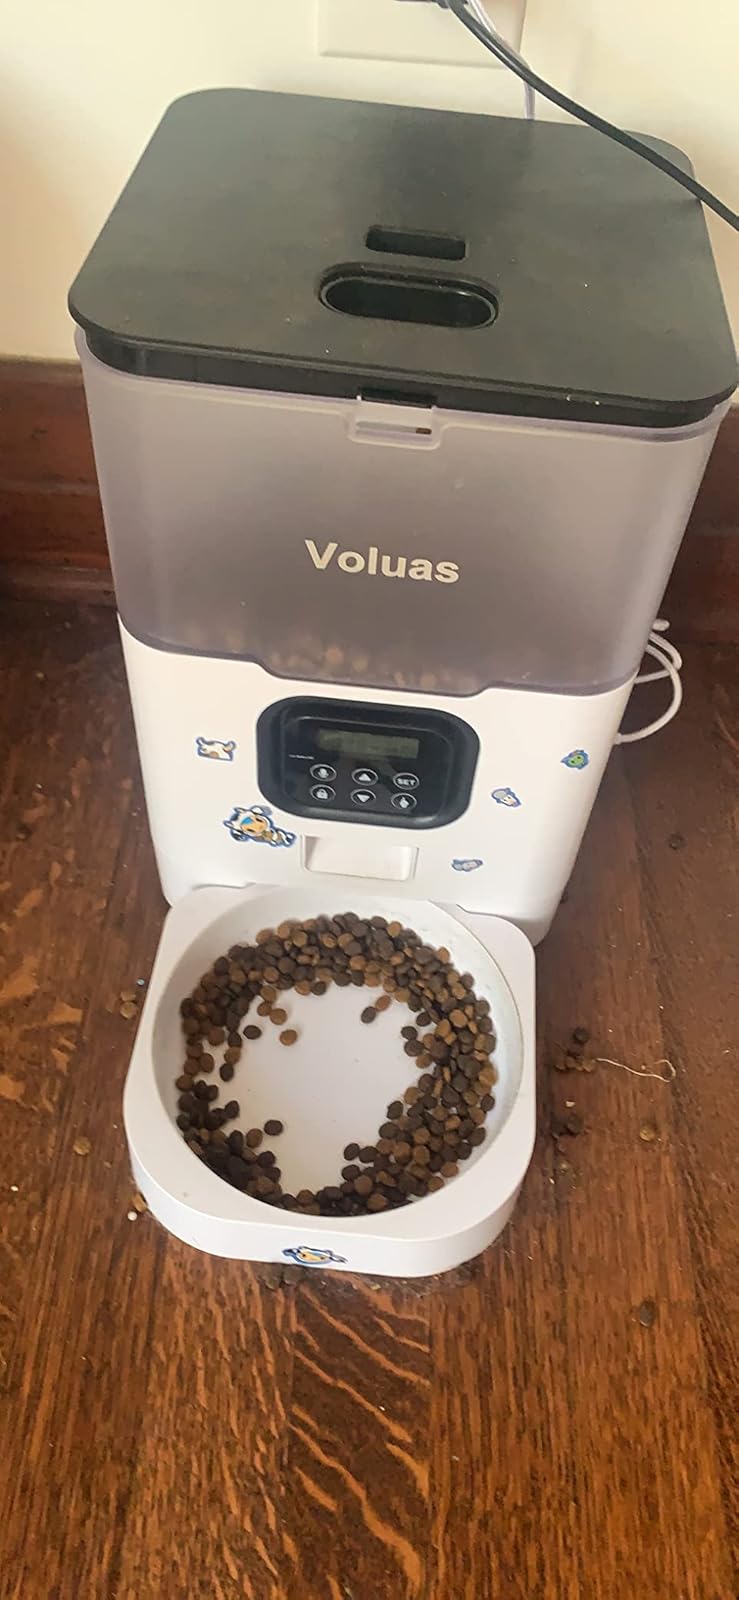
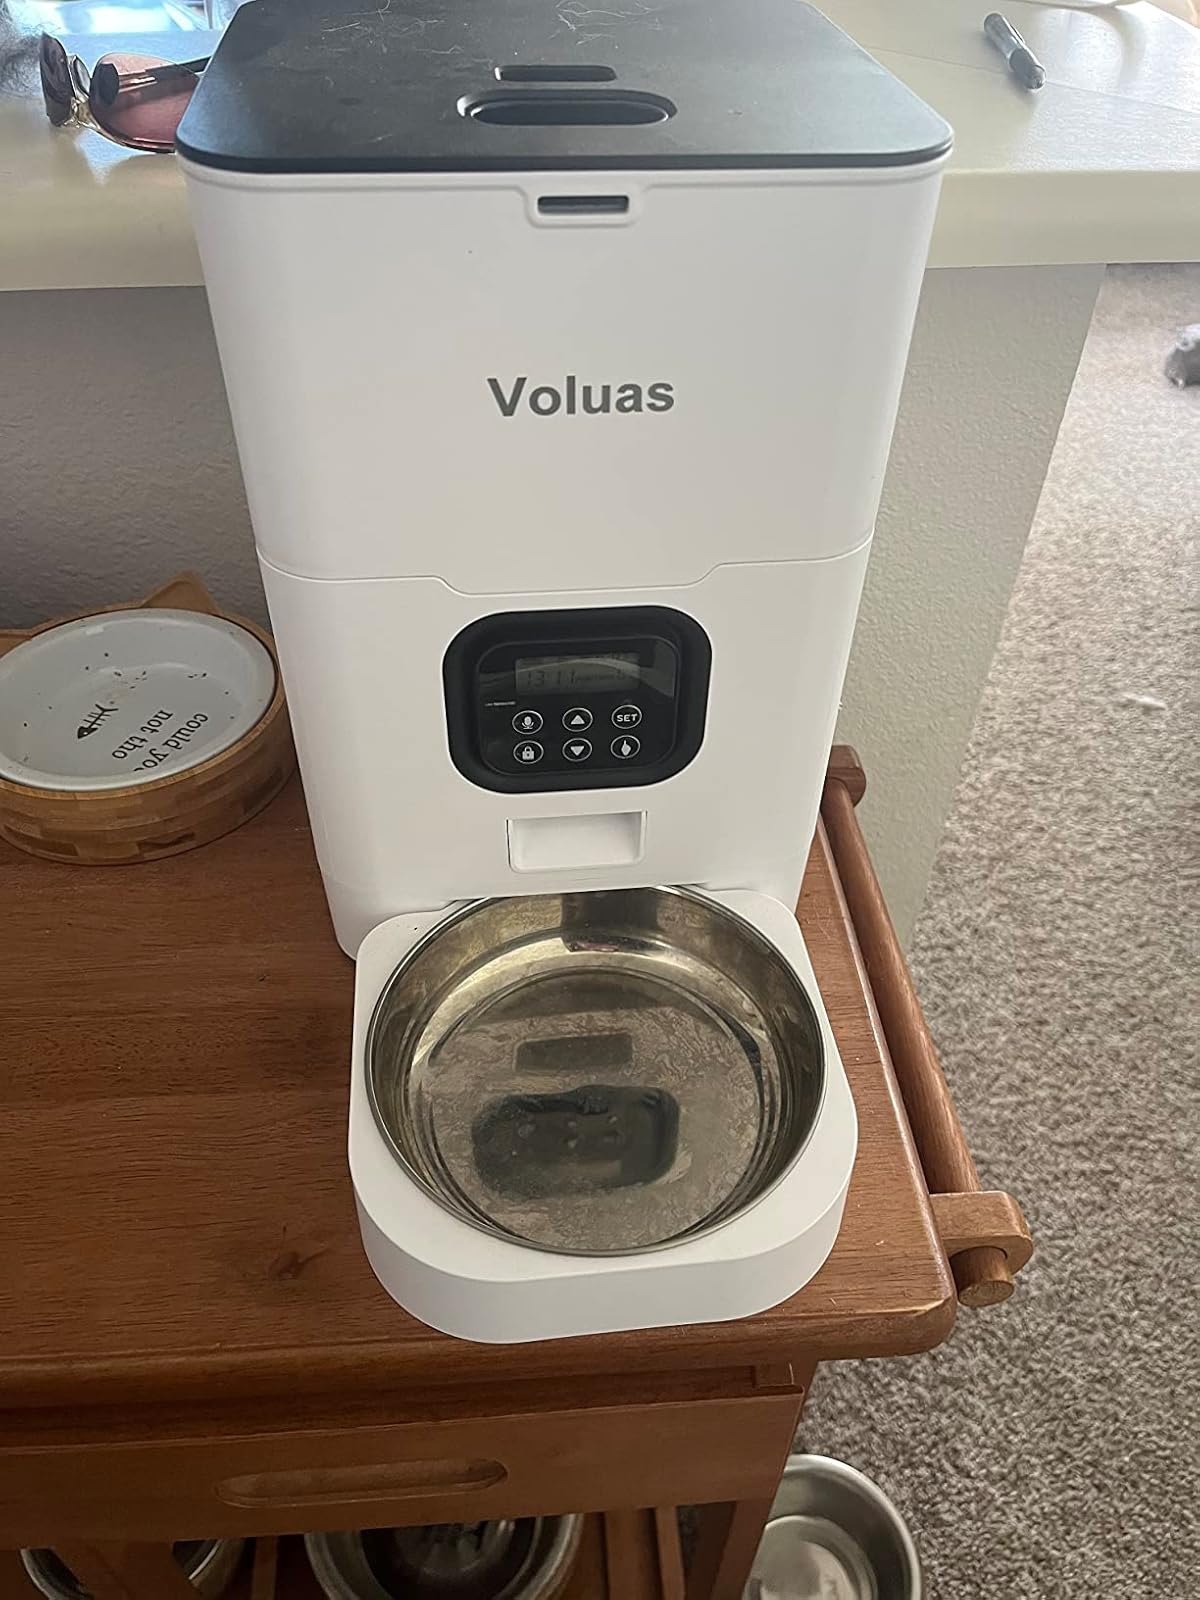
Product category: items_feeder
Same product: no